Fin Fang Foom

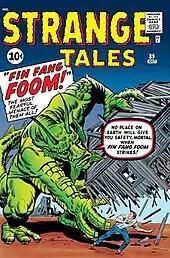
The character makes his debut on the cover of "Strange Tales" #89 (Oct. 1961). Art by Jack Kirby.

Debuting in "Strange Tales" #89 (October 1961) during the Silver Age of Comic Books, Fin Fang Foom appeared during Marvel Comics' "pre-superhero" period, which would not become integrated into Marvel's mainstream fictional continuity until the 1970s.